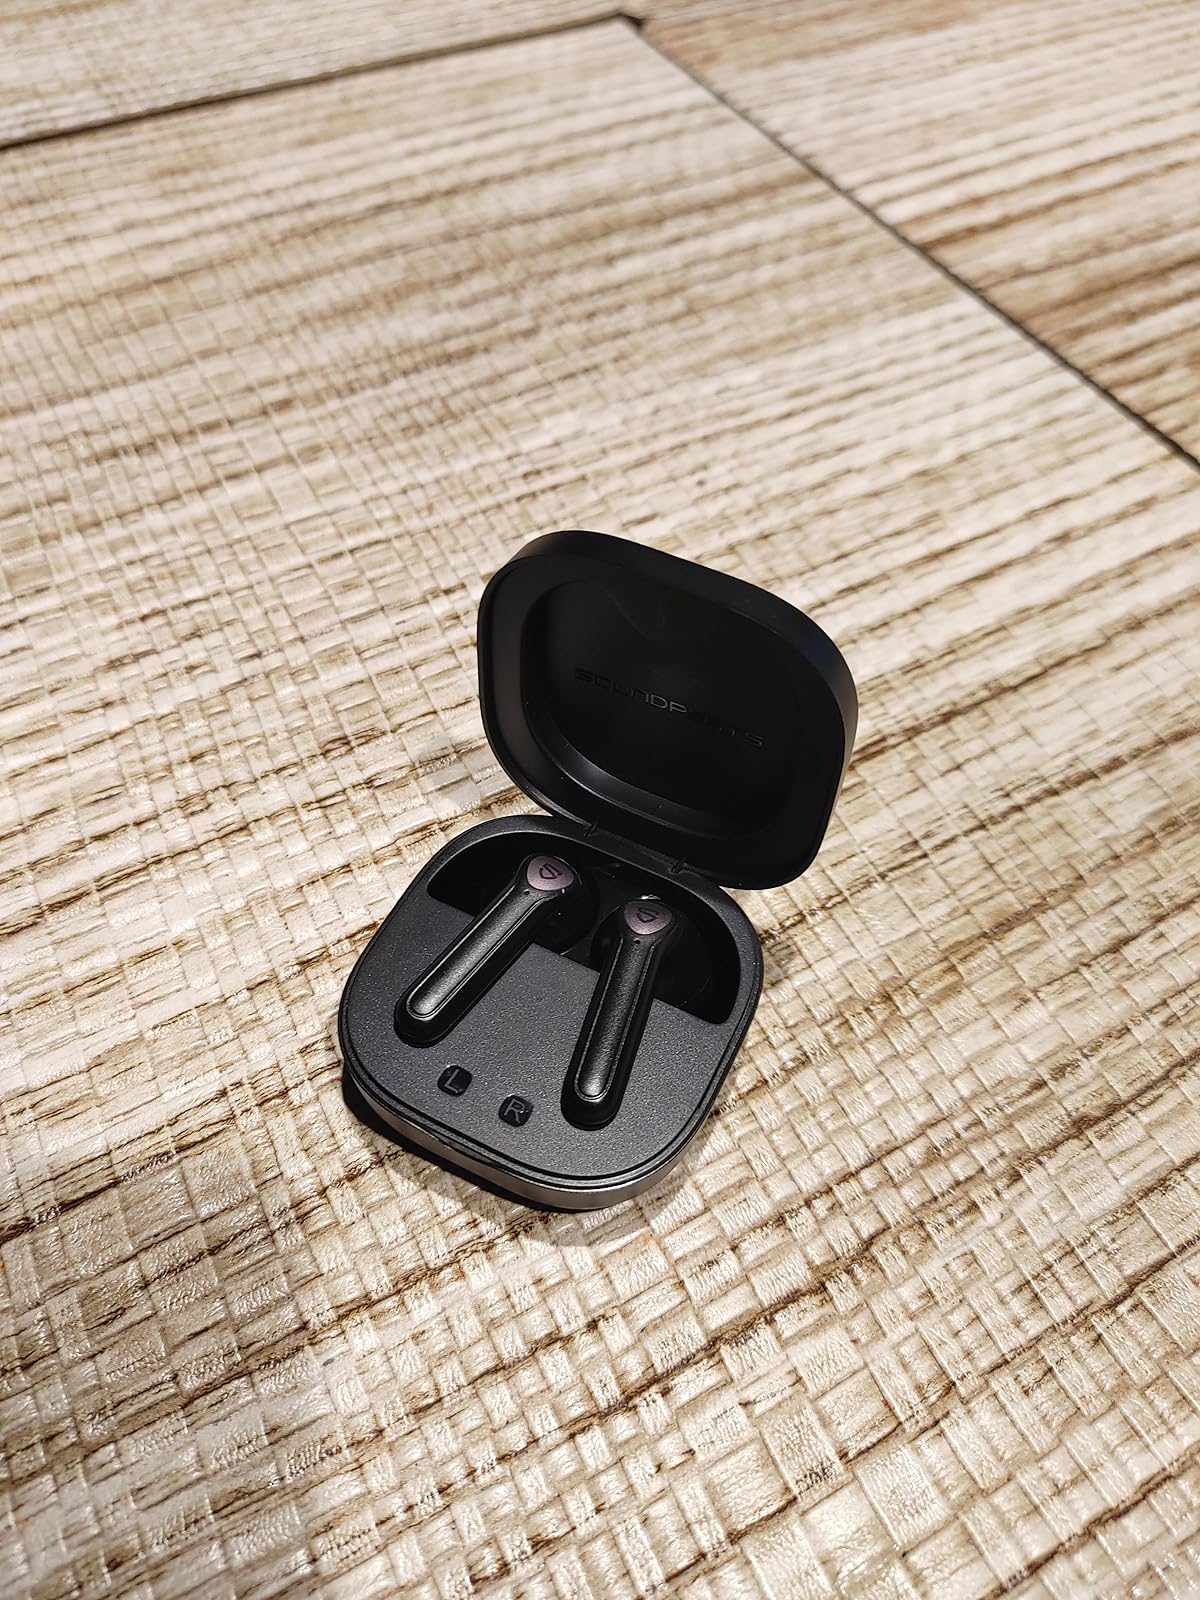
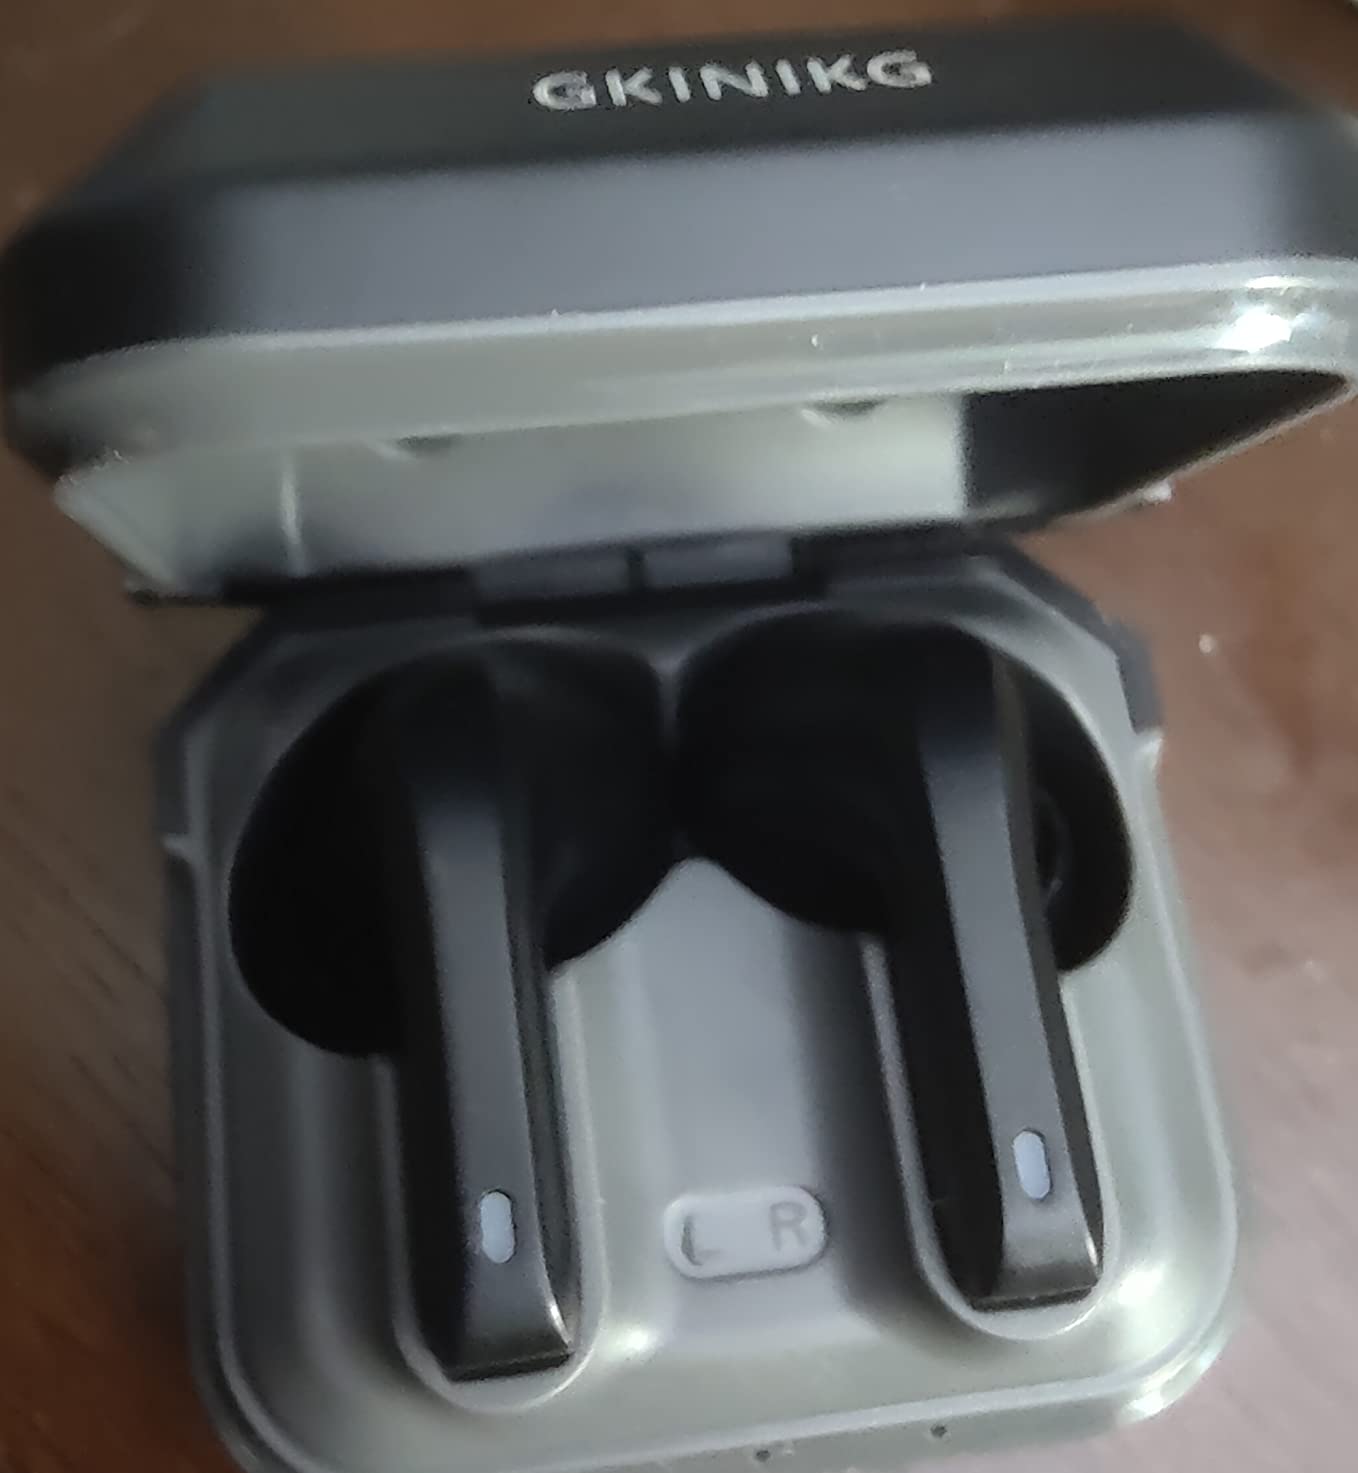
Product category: earbuds
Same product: no